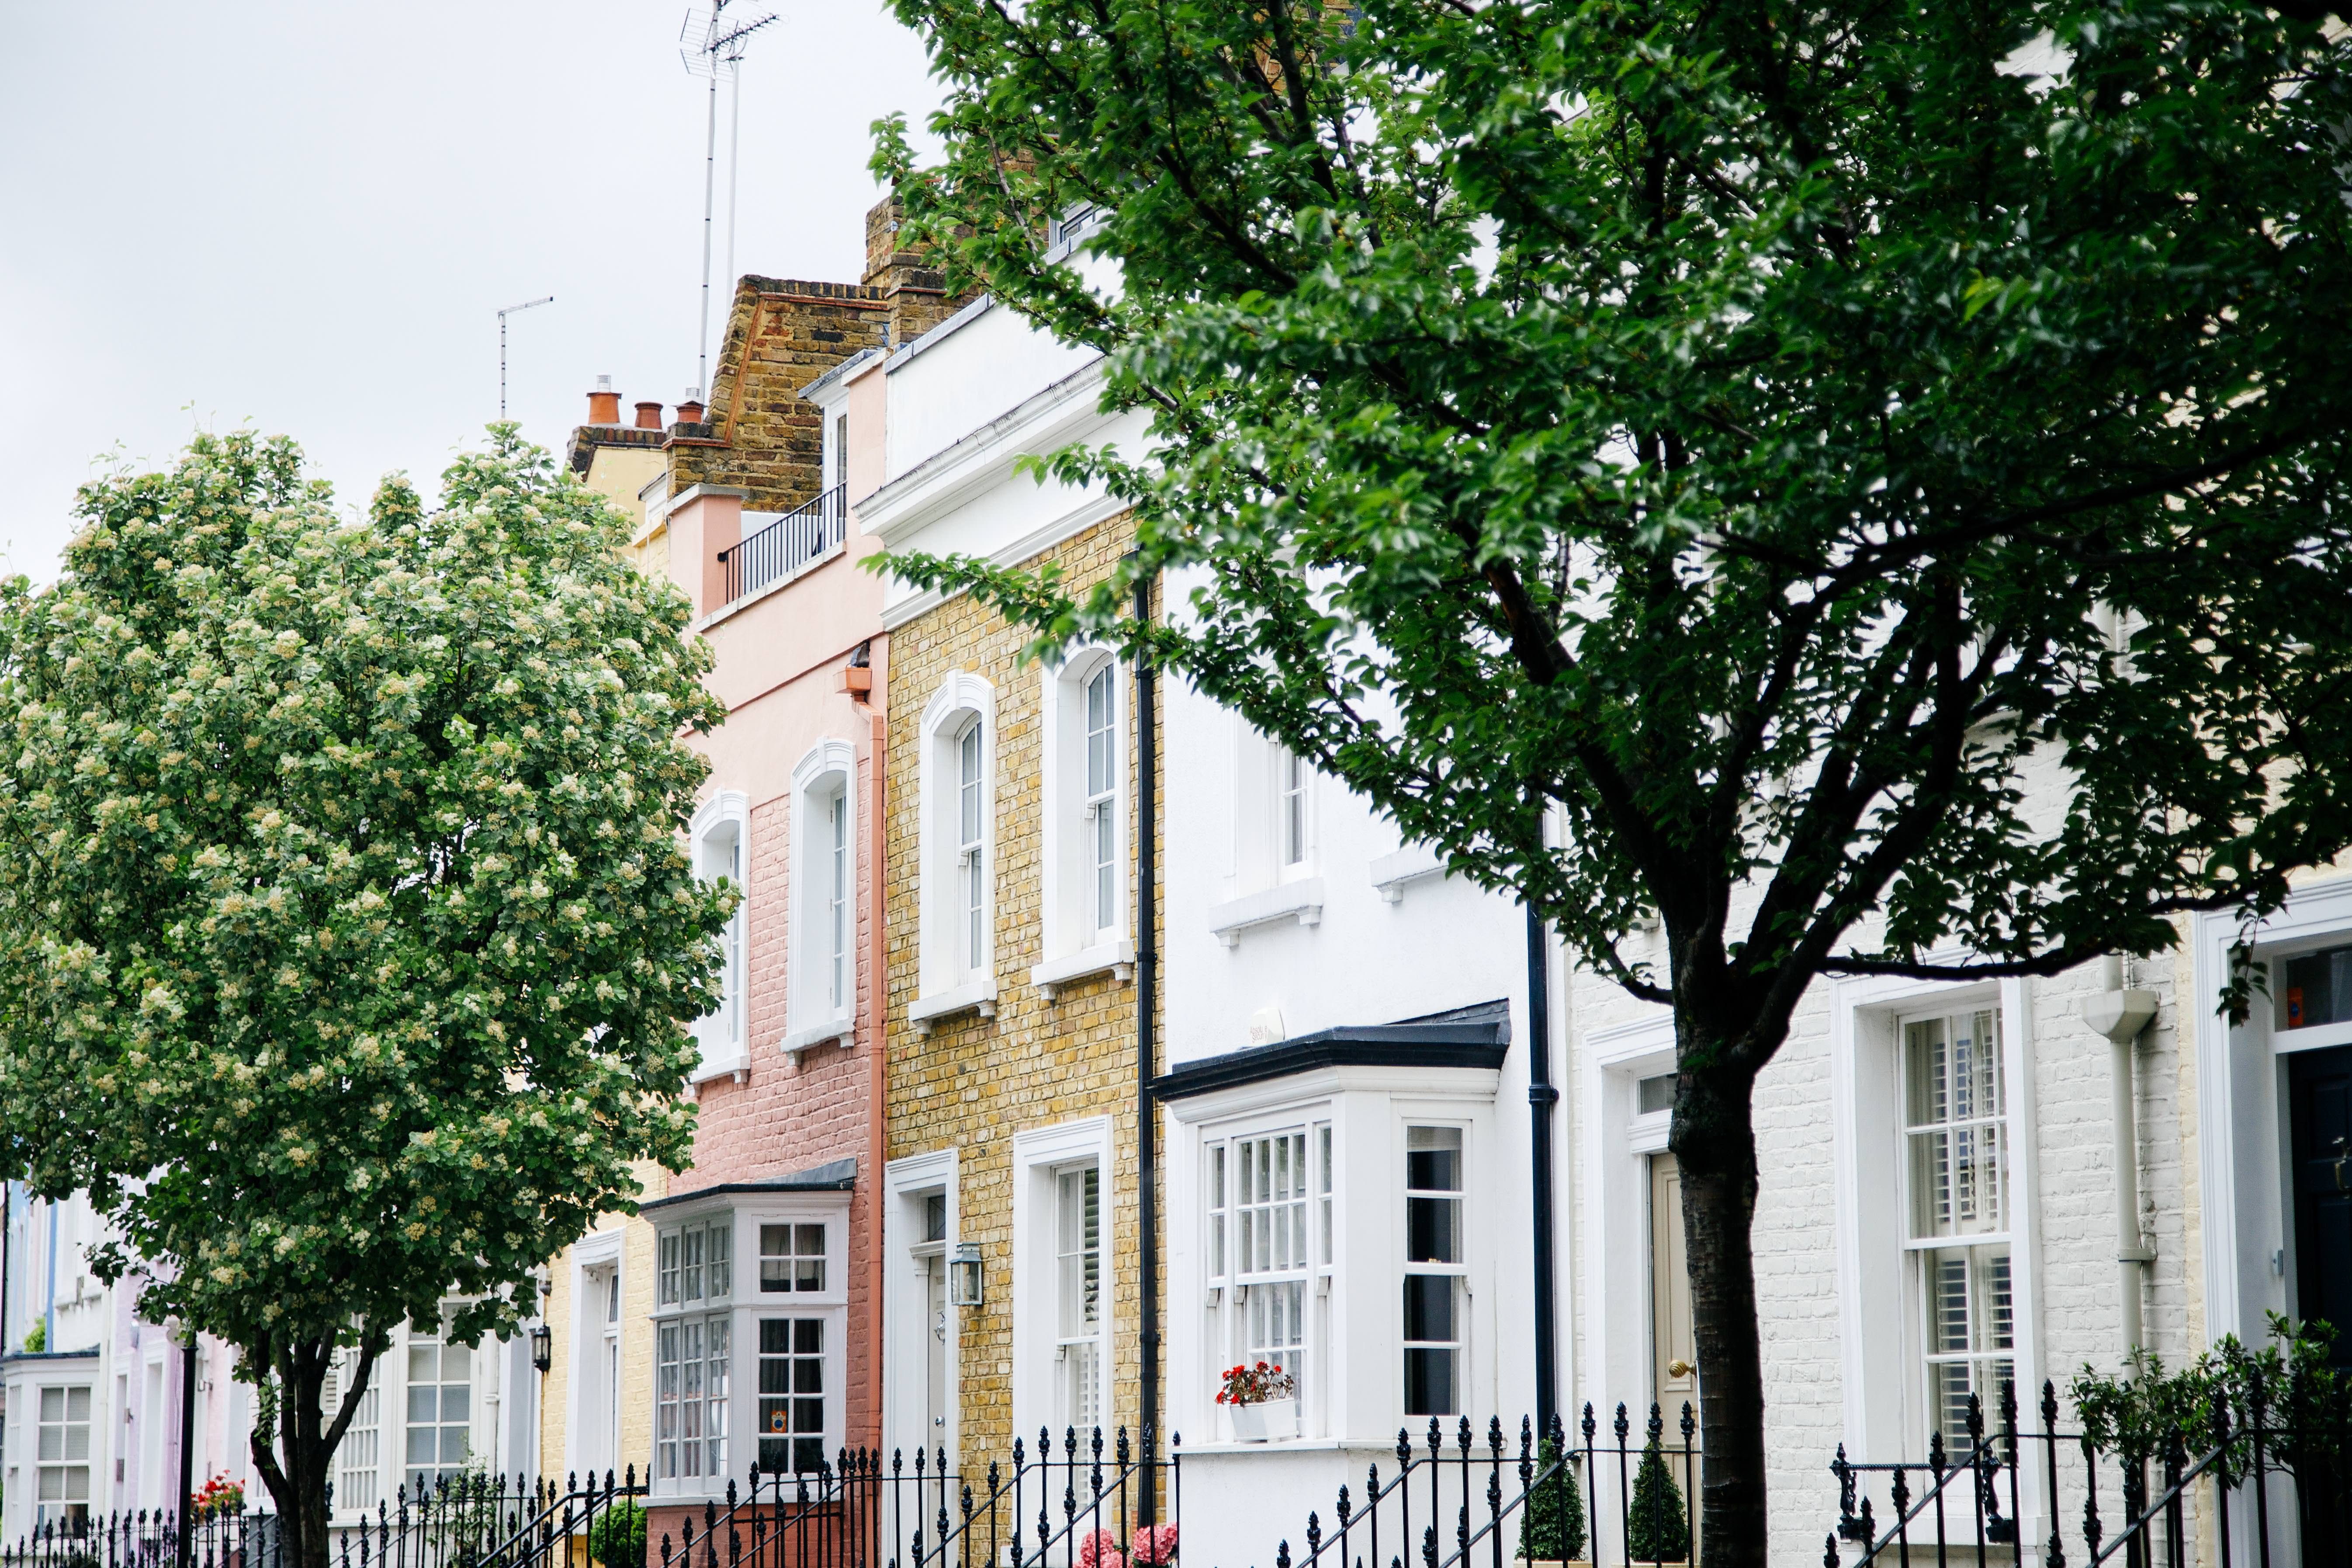
tree, architecture, street, house, town, building, home, downtown, suburb, cottage, facade, property, apartment, trees, outdoors, daylight, campus, estate, neighbourhood, residential area, human settlement